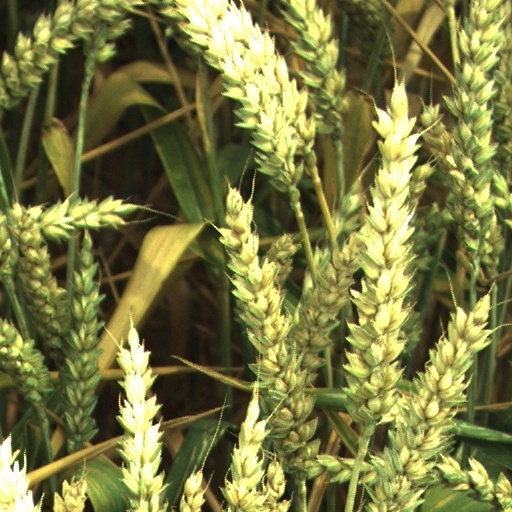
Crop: wheat